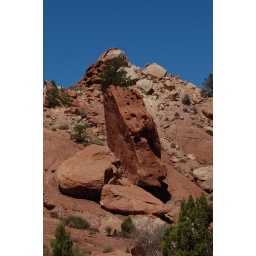
That big red rock in the middle shaped like a duck was balancing on this tiny rock....